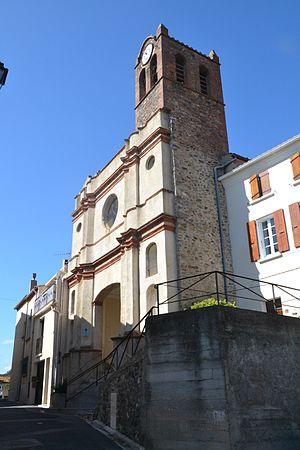
Eglise de Montner (P.-O., France)
Montner est une commune française, située dans le département des Pyrénées-Orientales en région Occitanie. Ses habitants sont appelés les Montnerois.